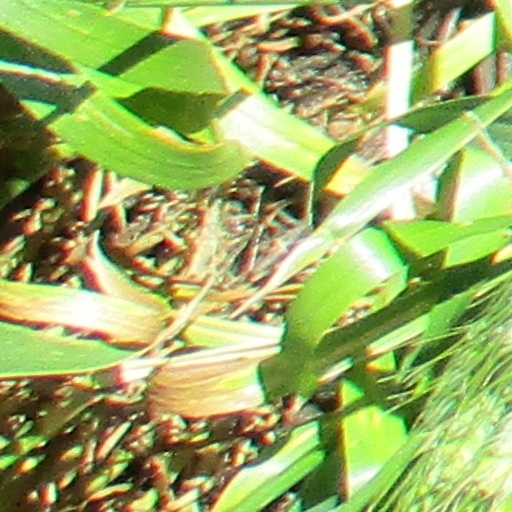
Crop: wheat